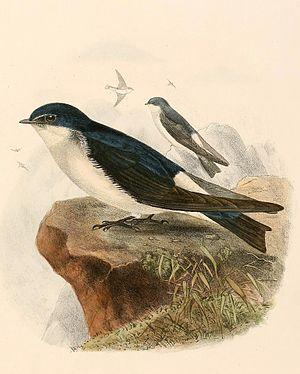
«